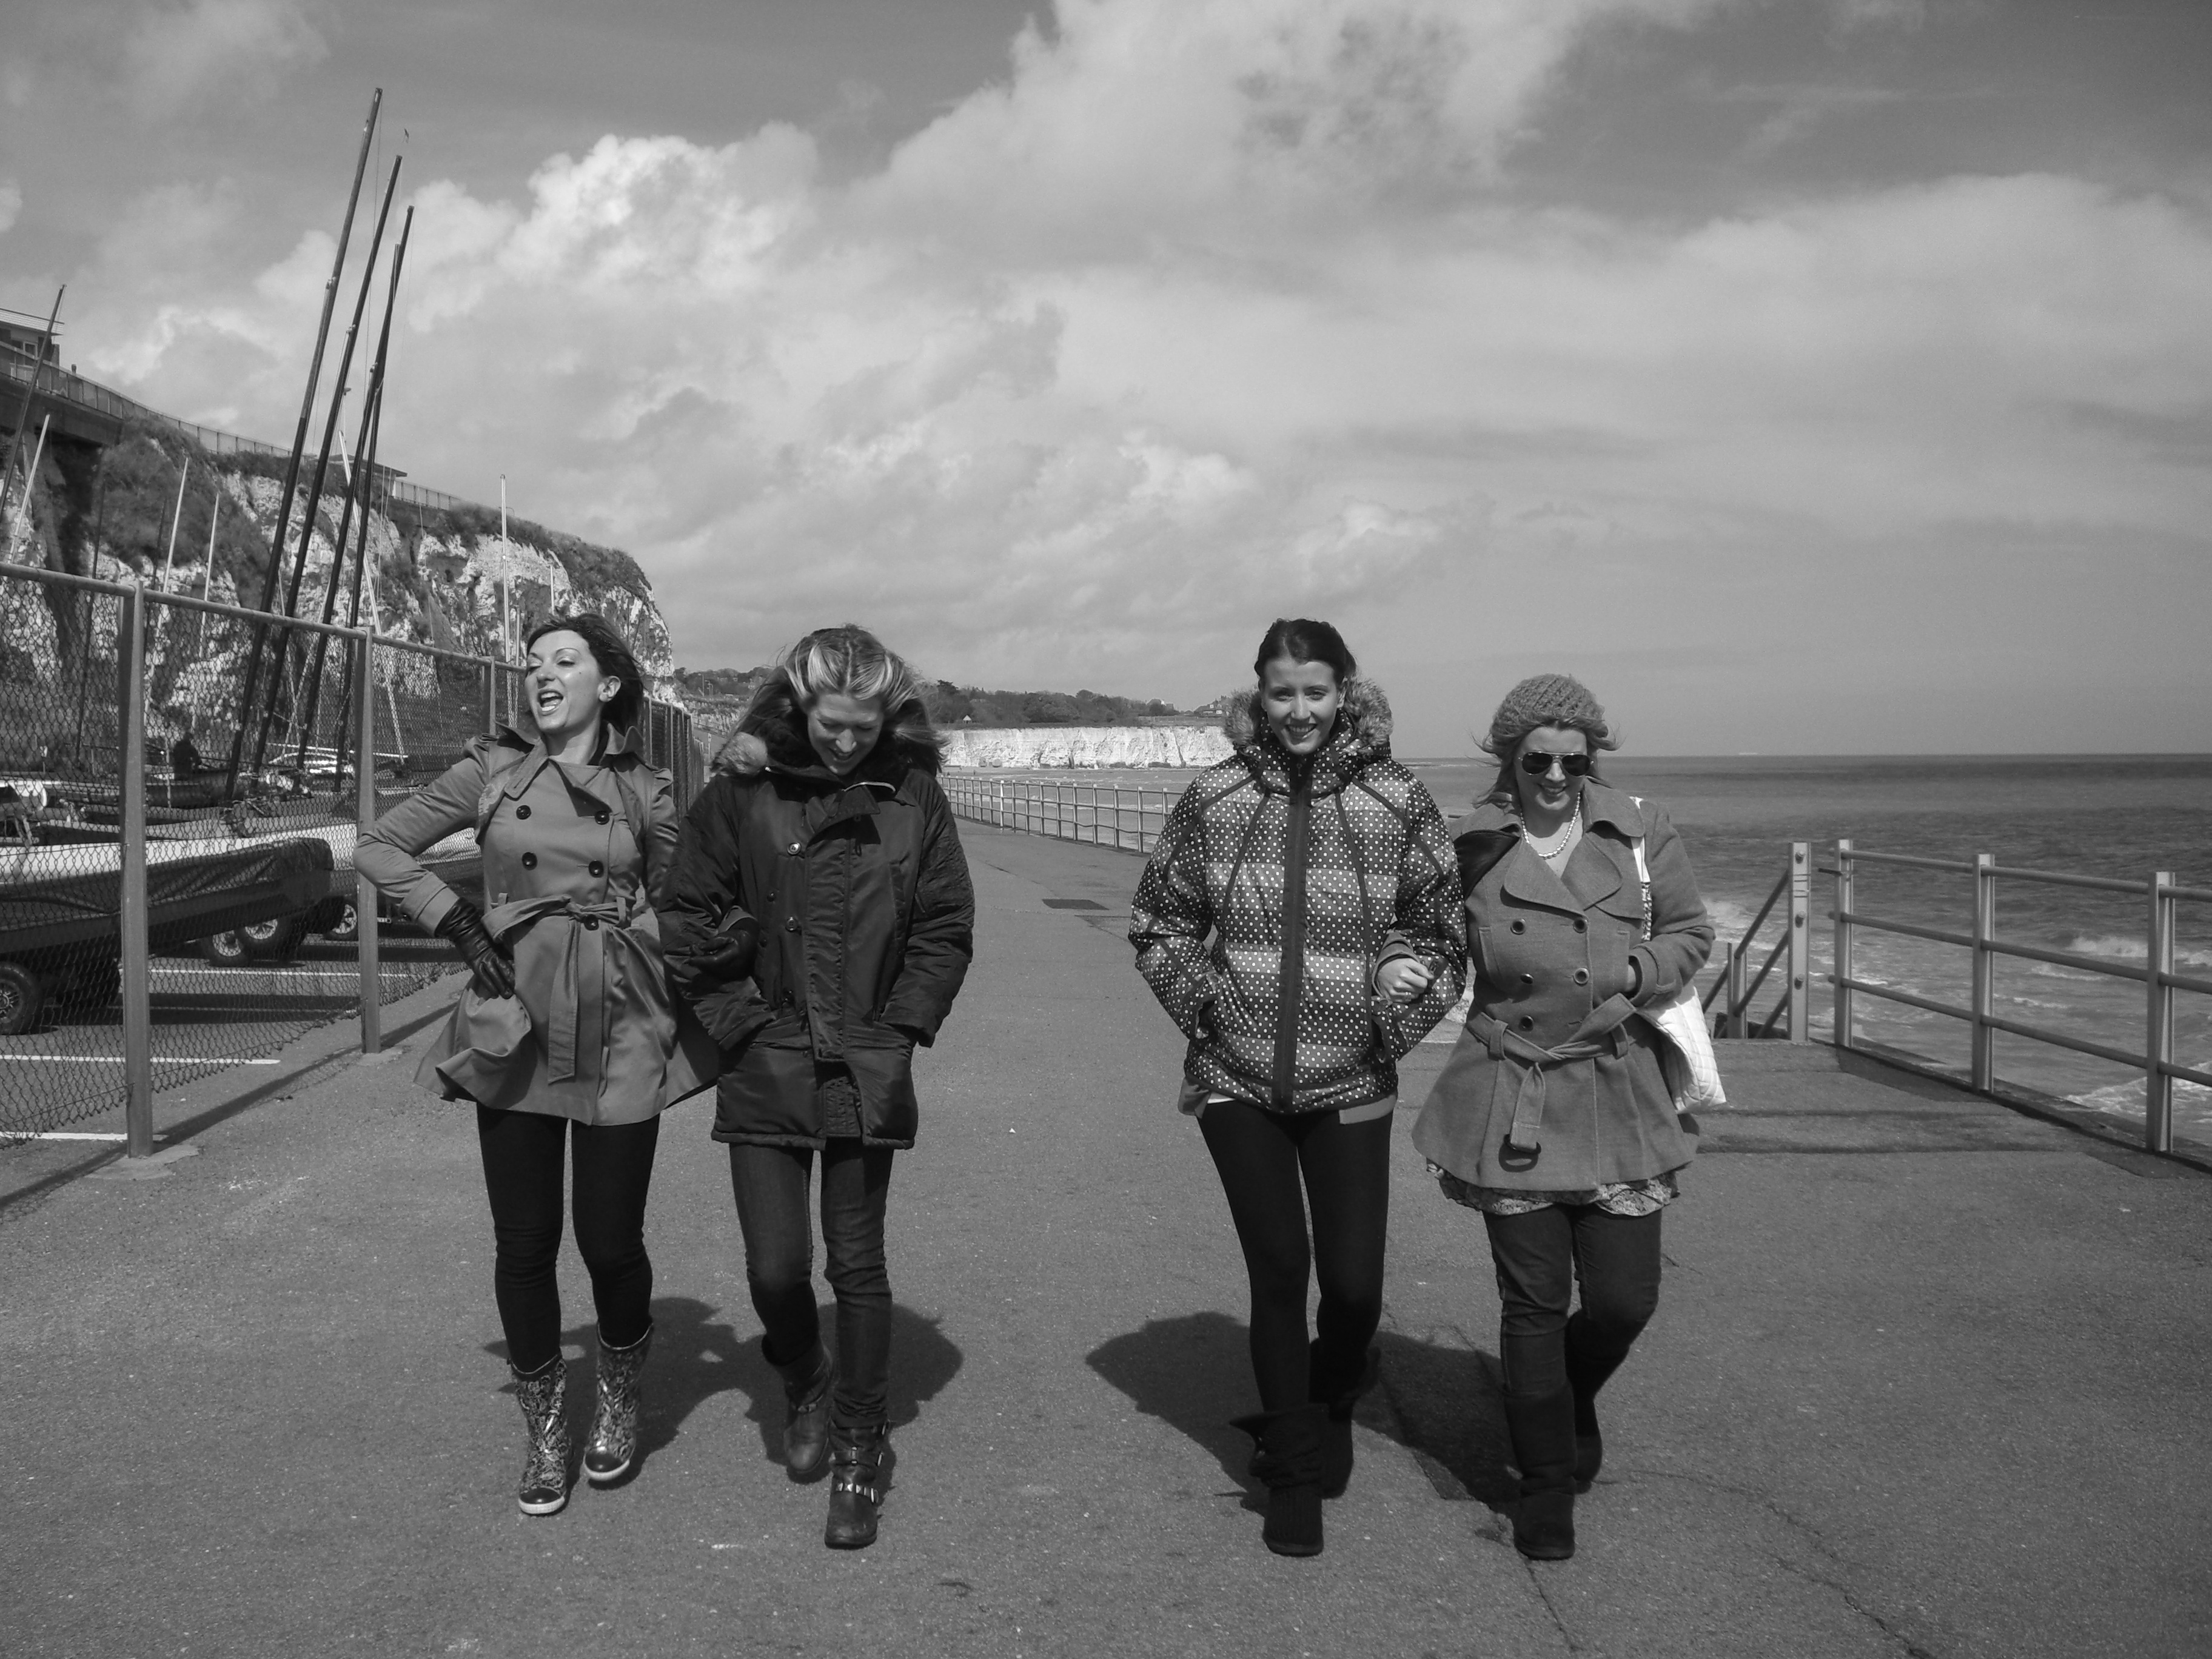
beach, coast, walking, person, black and white, people, woman, white, photography, female, young, black, monochrome, uk, girls, photograph, snapshot, image, monochrome photography